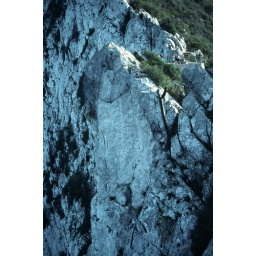
A Barbary ape sitting near the tree at the edge of the cliff